Campbell–Hagerman College

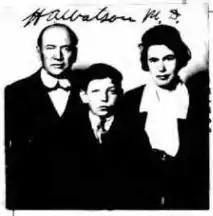
Dr. Halford Adams Watson, son Campbell, and wife Virginia Campbell Watson in 1921

Hagerman brought his family with him to Richmond, Kentucky in 1885 where he served as President of the Madison Female Institute for five years. After a brief respite for health reasons in California, he returned to Kentucky to teach Latin at Kentucky University (now Transylvania University). He was recruited in 1897 to be the sixth president of Bethany College before he was hired a year later as president of Hamilton College the following year. After he left Hamilton College, the suffragist Luella St. Clair Moss became president.